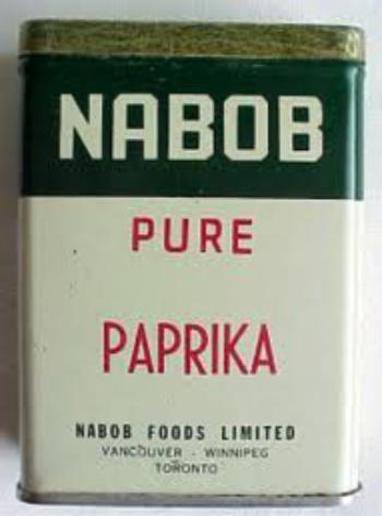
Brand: nabob
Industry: Food